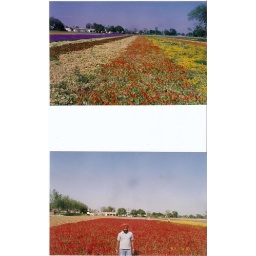
flower field in punjab